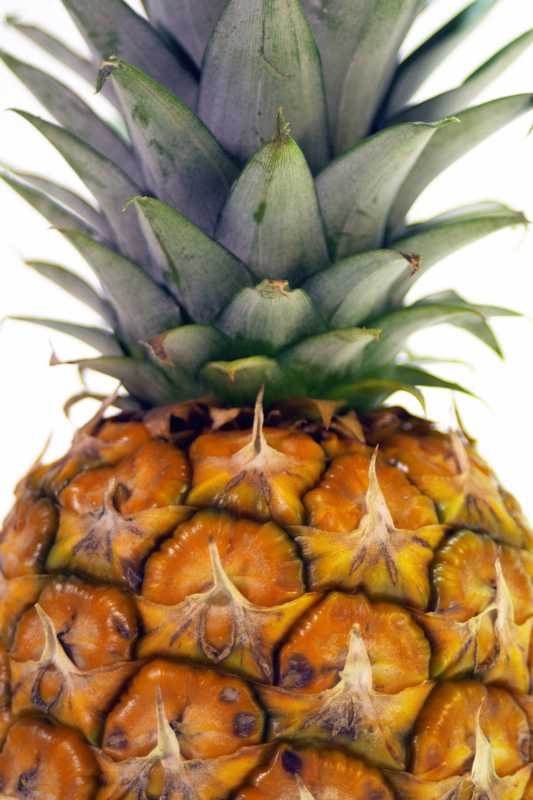
Label: Pineapple